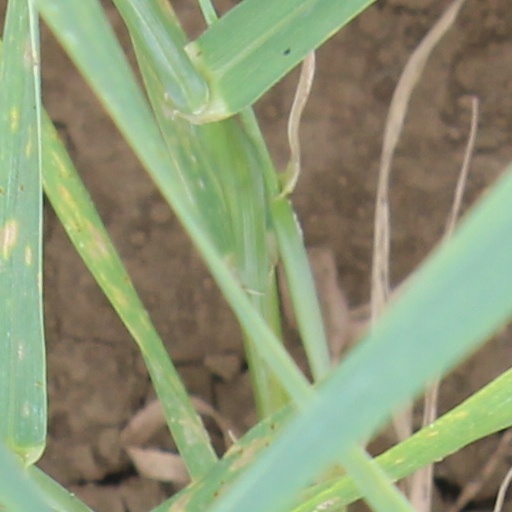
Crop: wheat